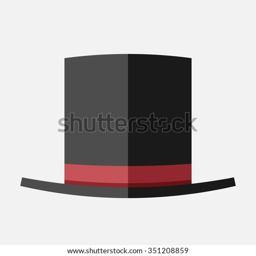
black top hat with red ribbon , flat style .